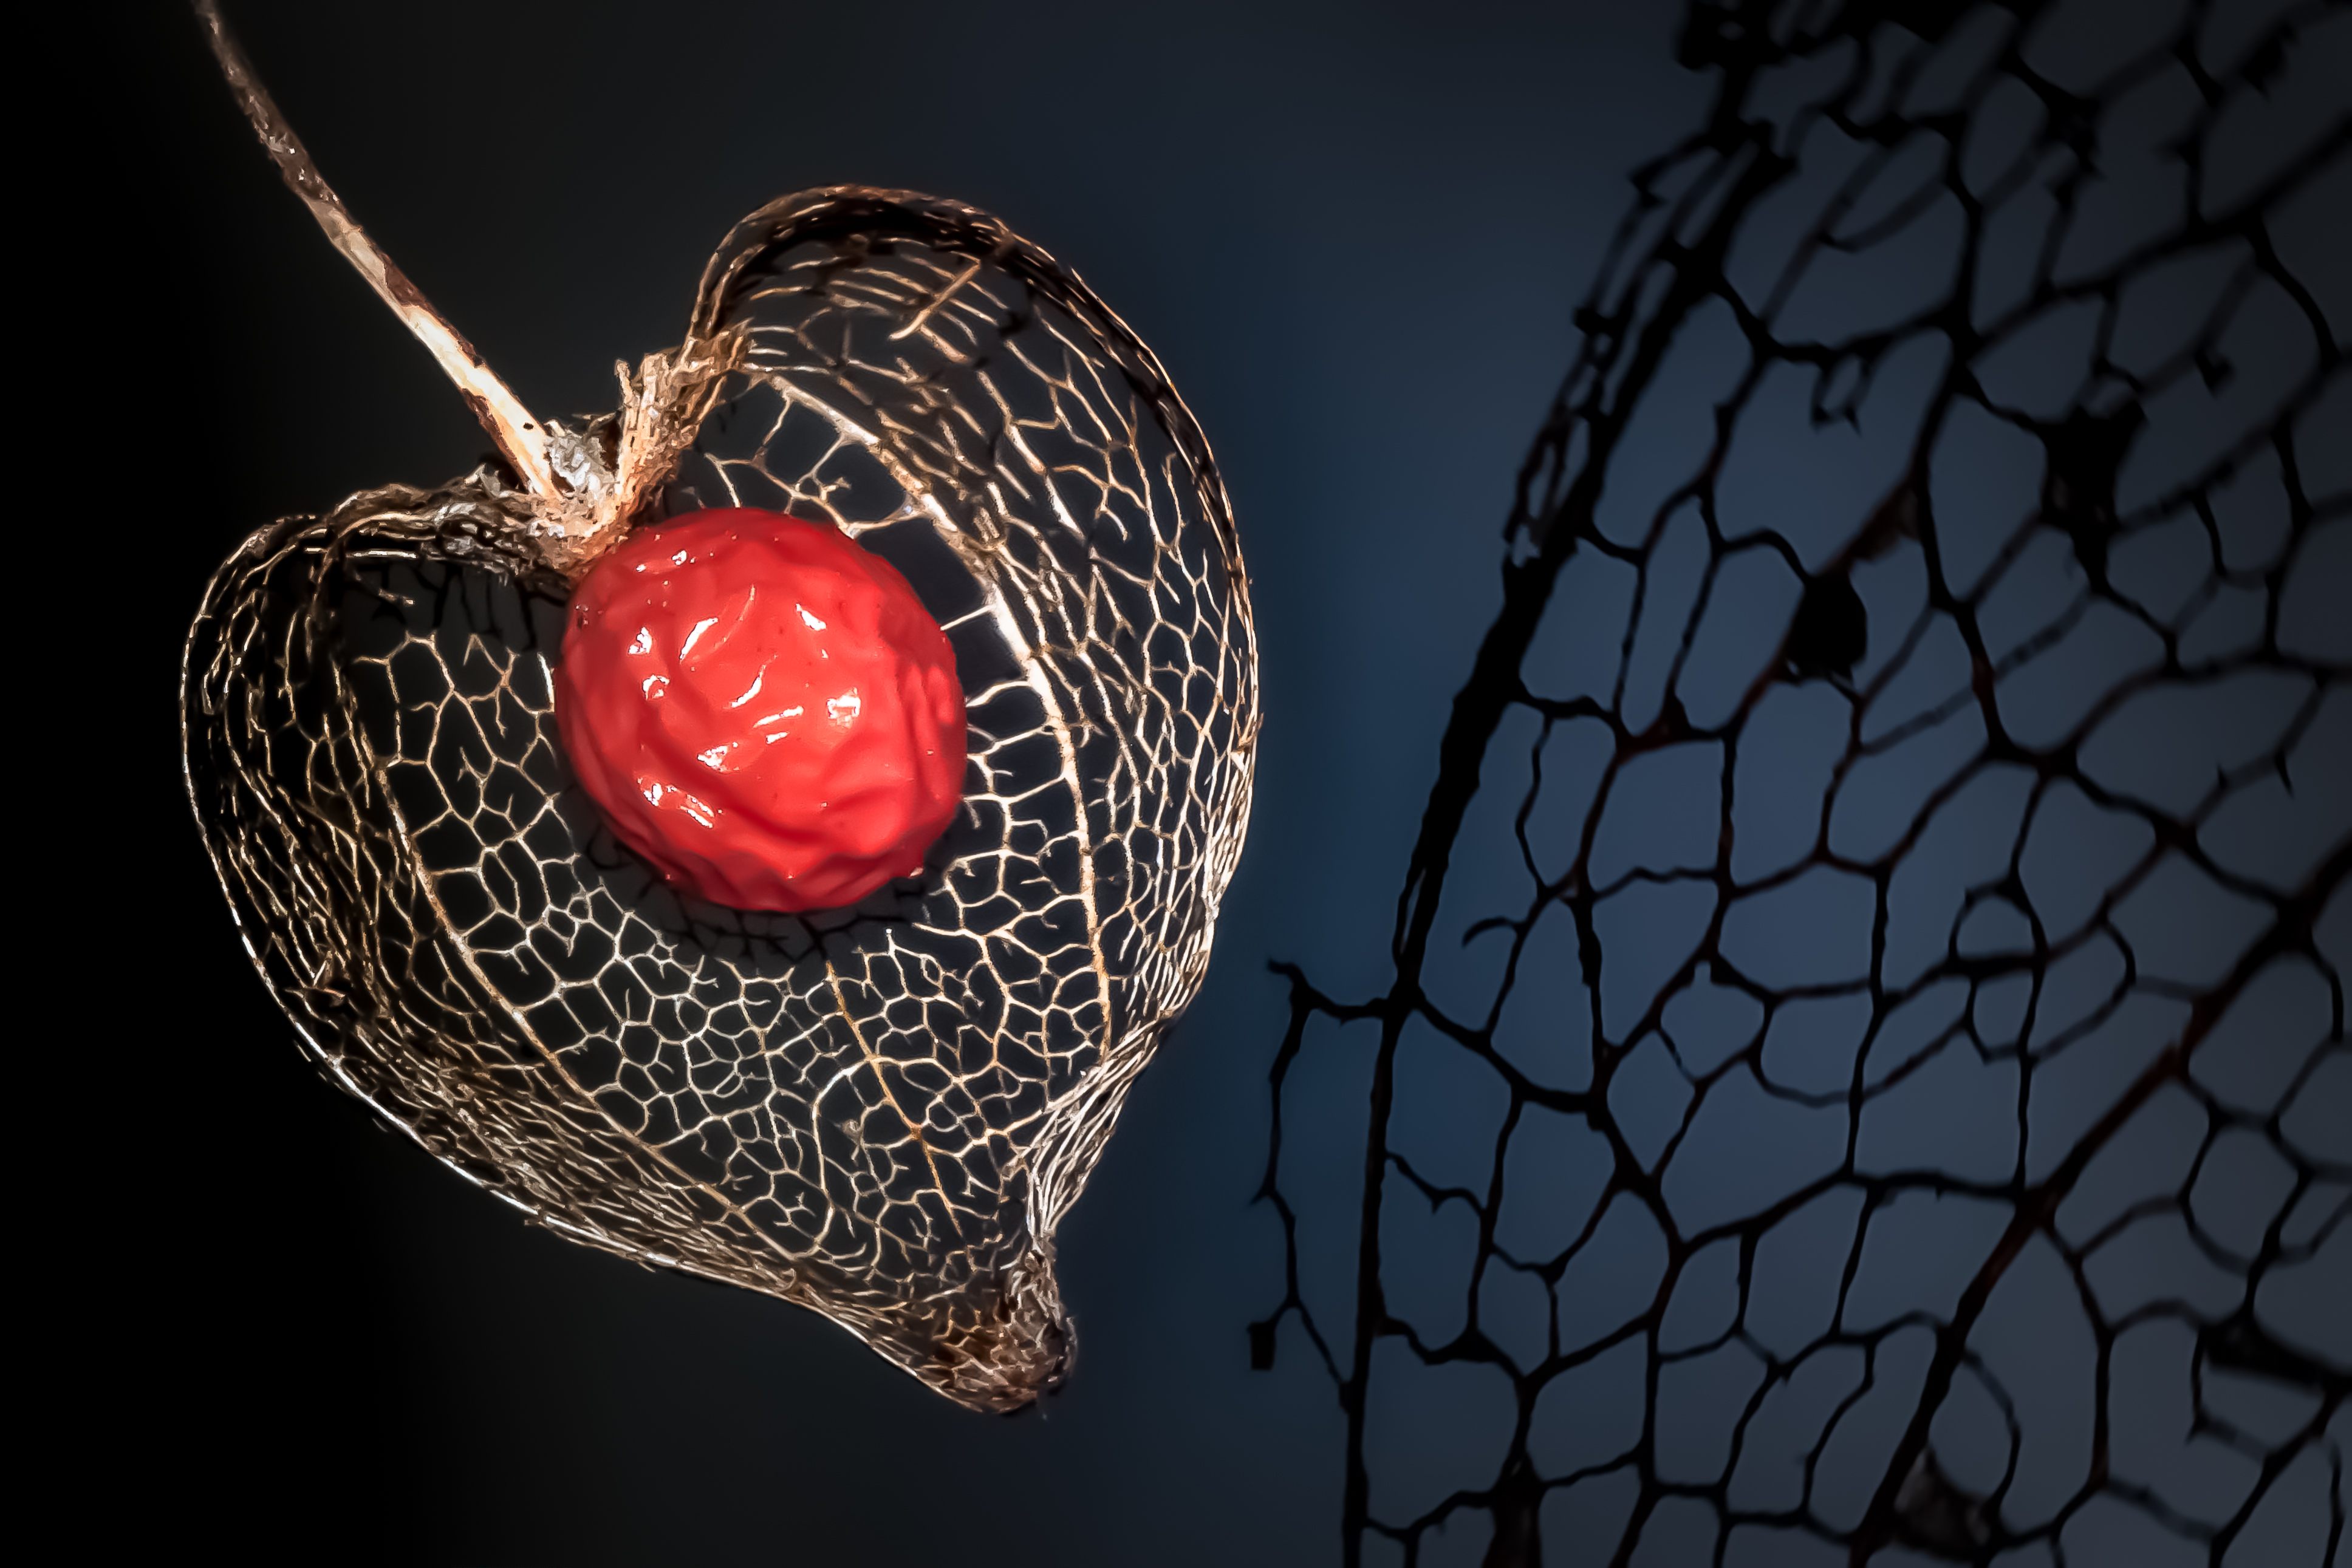
plant, flower, red, blue, black, lighting, circle, jewellery, darkbackground, organ, organicpattern, physalis, chineselantern, japaneselantern, redspot, amourencage, lampionblume, wintercherry, alkekengi, bladdercherry, hzuki, strawberrygroundcherry, laternenstrauch, macro photography, fashion accessory